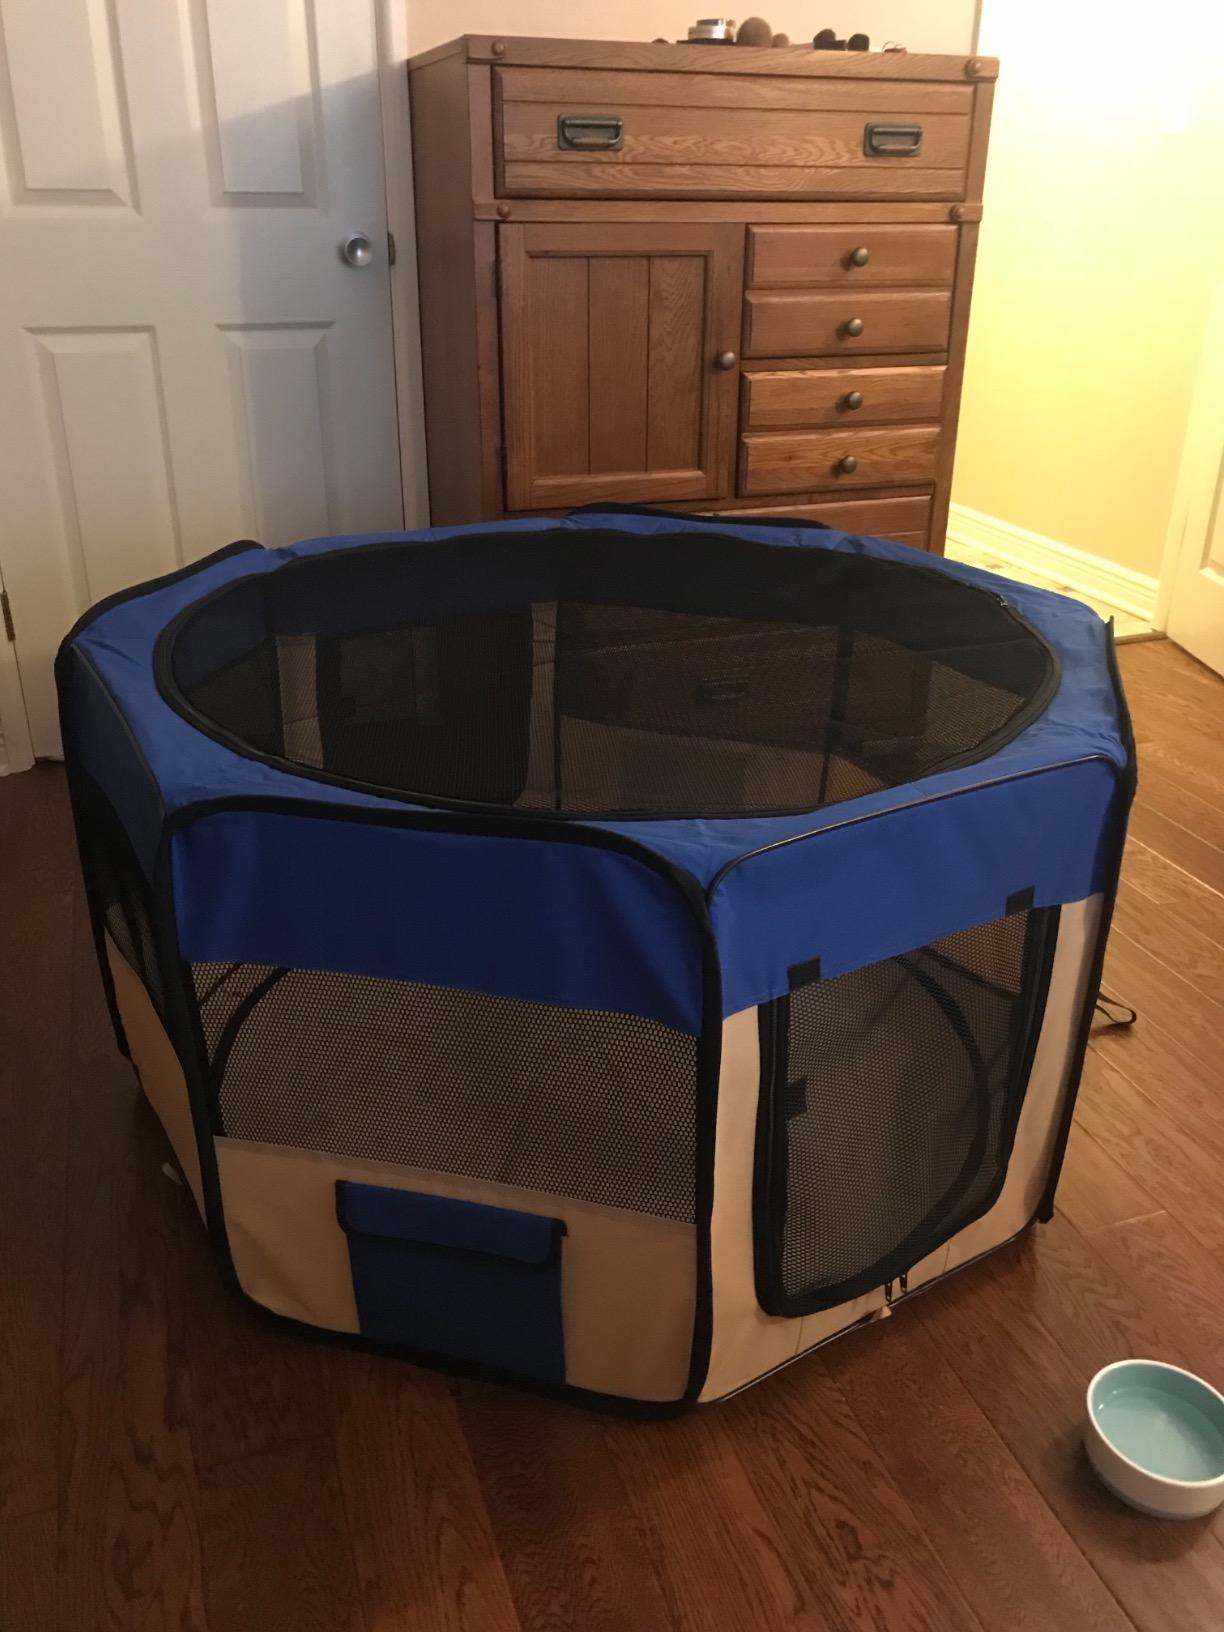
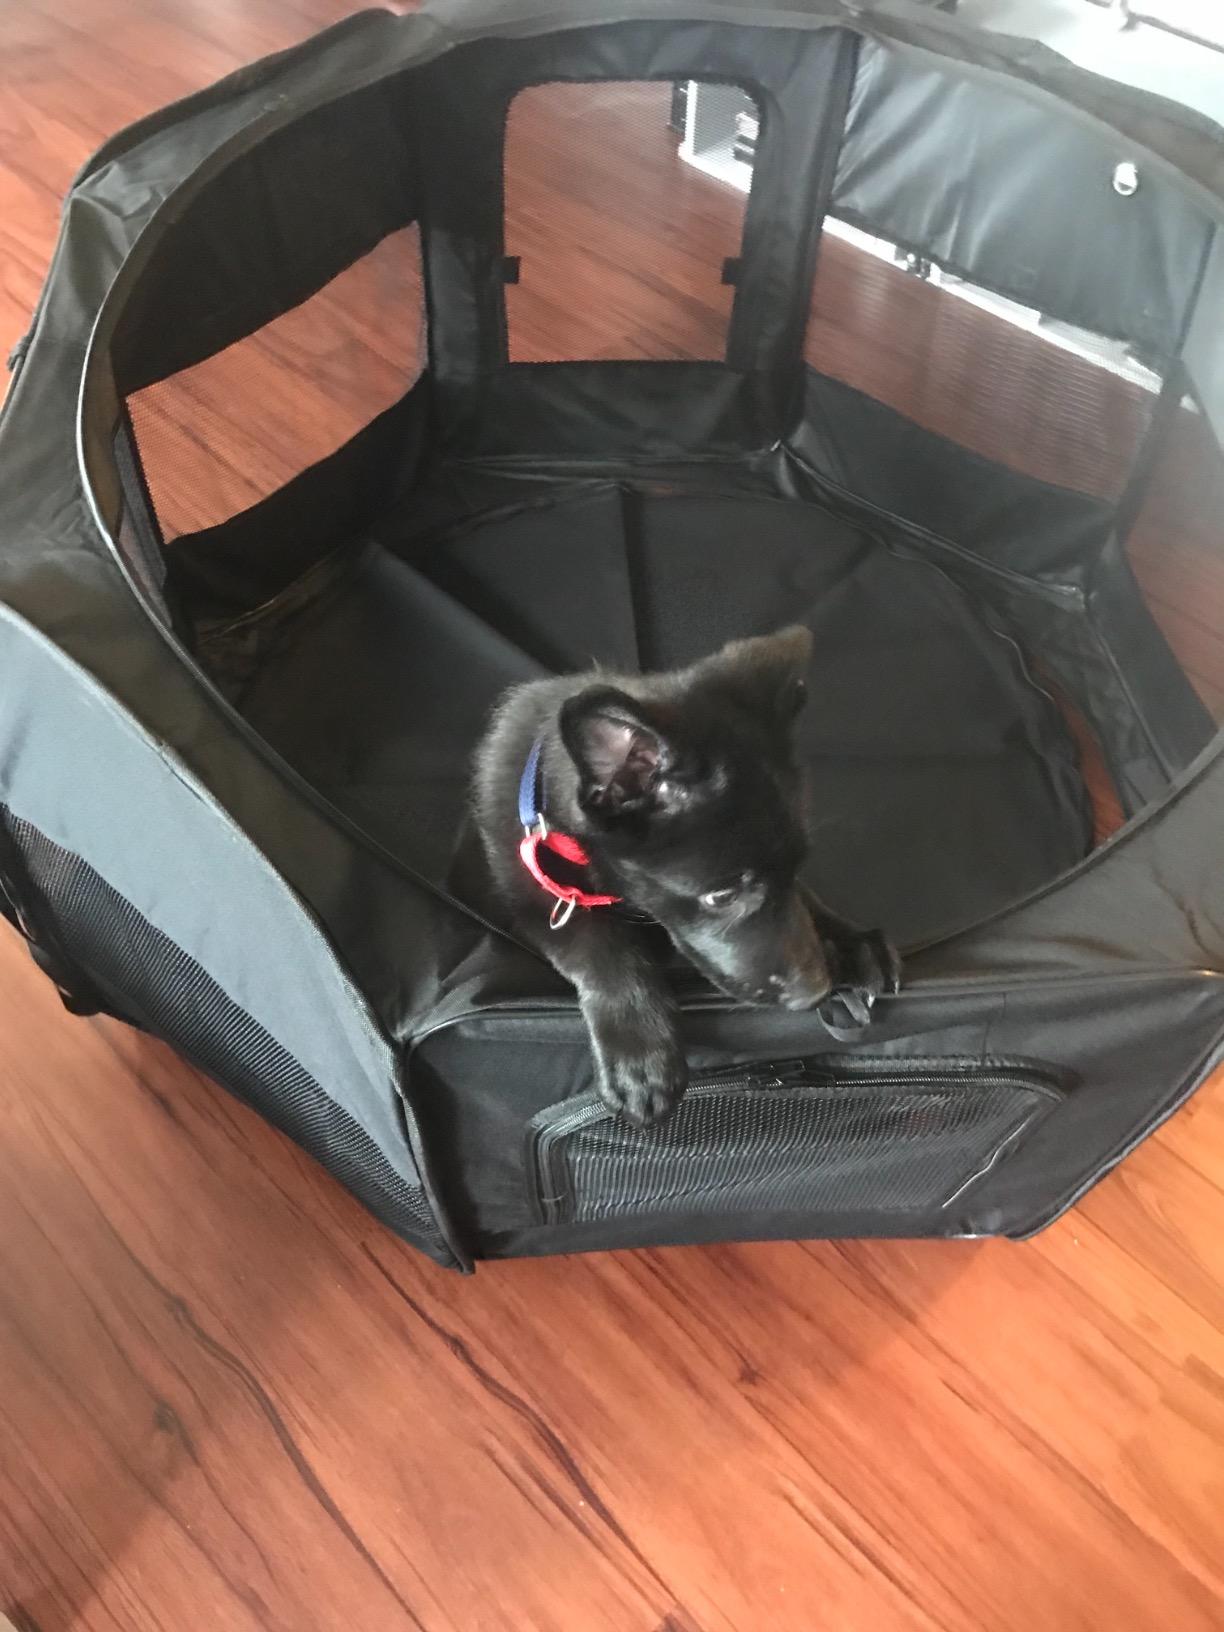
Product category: items_kennel
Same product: no